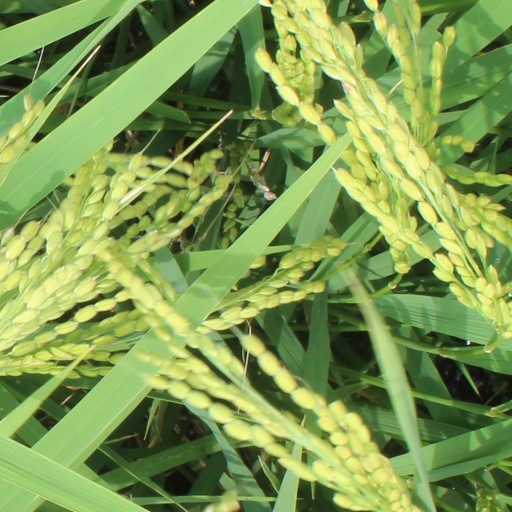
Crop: rice